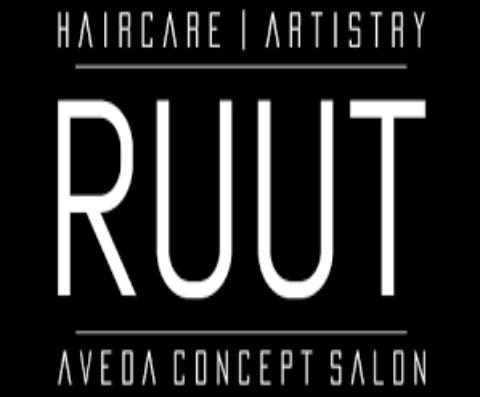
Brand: Aveda
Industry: Necessities